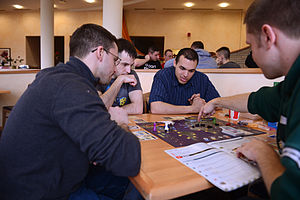
Pandemia
Amerikanske soldater spiller Pandemic
Pandemia er et brætspil, der blev designet af Matt Leacock og udgivet af Z-Man Games i 2007 i en engelsk udgave. Spillet går ud på at samarbejde om at løse en fælles opgave, frem for at spillerne spiller mod hinanden. Præmissen i spillet er, at verden er blevet ramt af en fire sygdomme, der hver især truer med at udrydde livet i en region. De to til fire spillere, der kan deltage, får hver en rolle som enten kommunikationsleder, læge, videnskabsmand, forsker eller indsatsleder. I fællesskab skal de finde en kur mod de truende sygdomme.